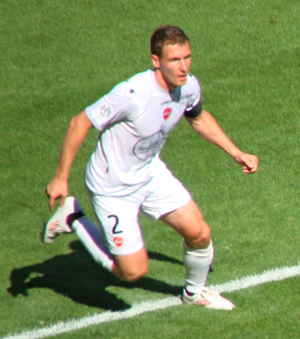
David Ducourtioux, né le 11 avril 1978 à Limoges, est un ancien footballeur français évoluant au poste d'arrière latéral droit.
La saison 2011-2012 du Valenciennes FC voit le club disputer la soixante-quatorzième édition de la première division française, après avoir terminé douzième lors du précédent exercice.